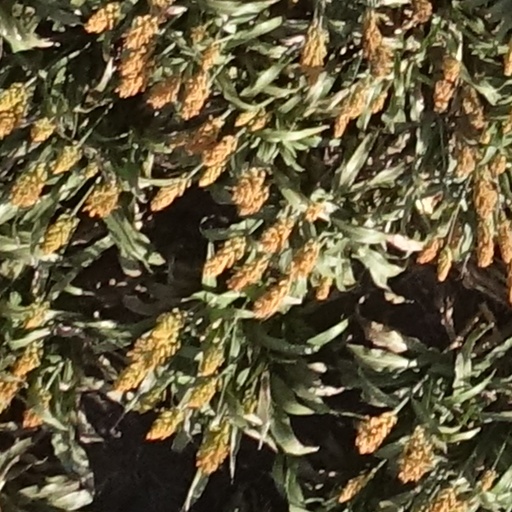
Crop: sorghum